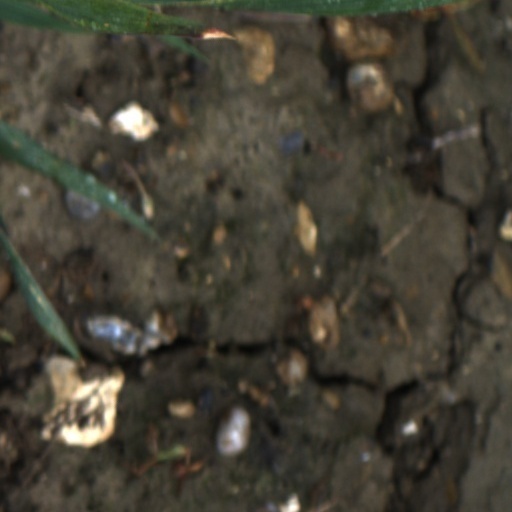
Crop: wheat